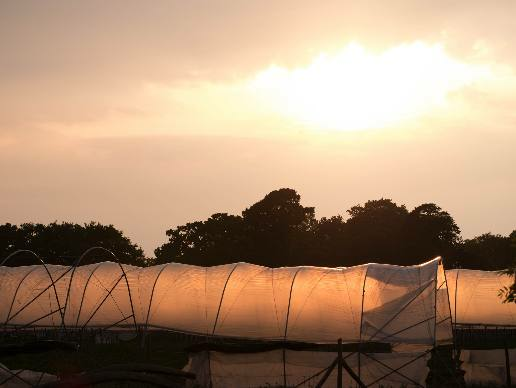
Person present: No